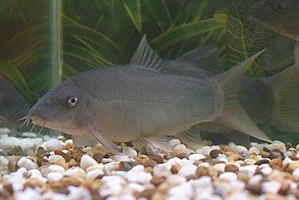
Botiidae est une famille de poissons appartenant à l’ordre des Cypriniformes. Les Botiidae se trouvent au Sud, au Sud-Est et à l’Est de l’Asie. Jusqu'à récemment, ils étaient placés dans la « vraie » famille de loche, les Cobitidae, jusqu'à ce que Maurice Kottelat révise les loches et ré-élève ce taxon au rang de famille en 2012. La famille comprend environ 56 espèces.
Yasuhikotakia est un genre de poissons téléostéens de la famille des Botiidae et de l'ordre des Cypriniformes.